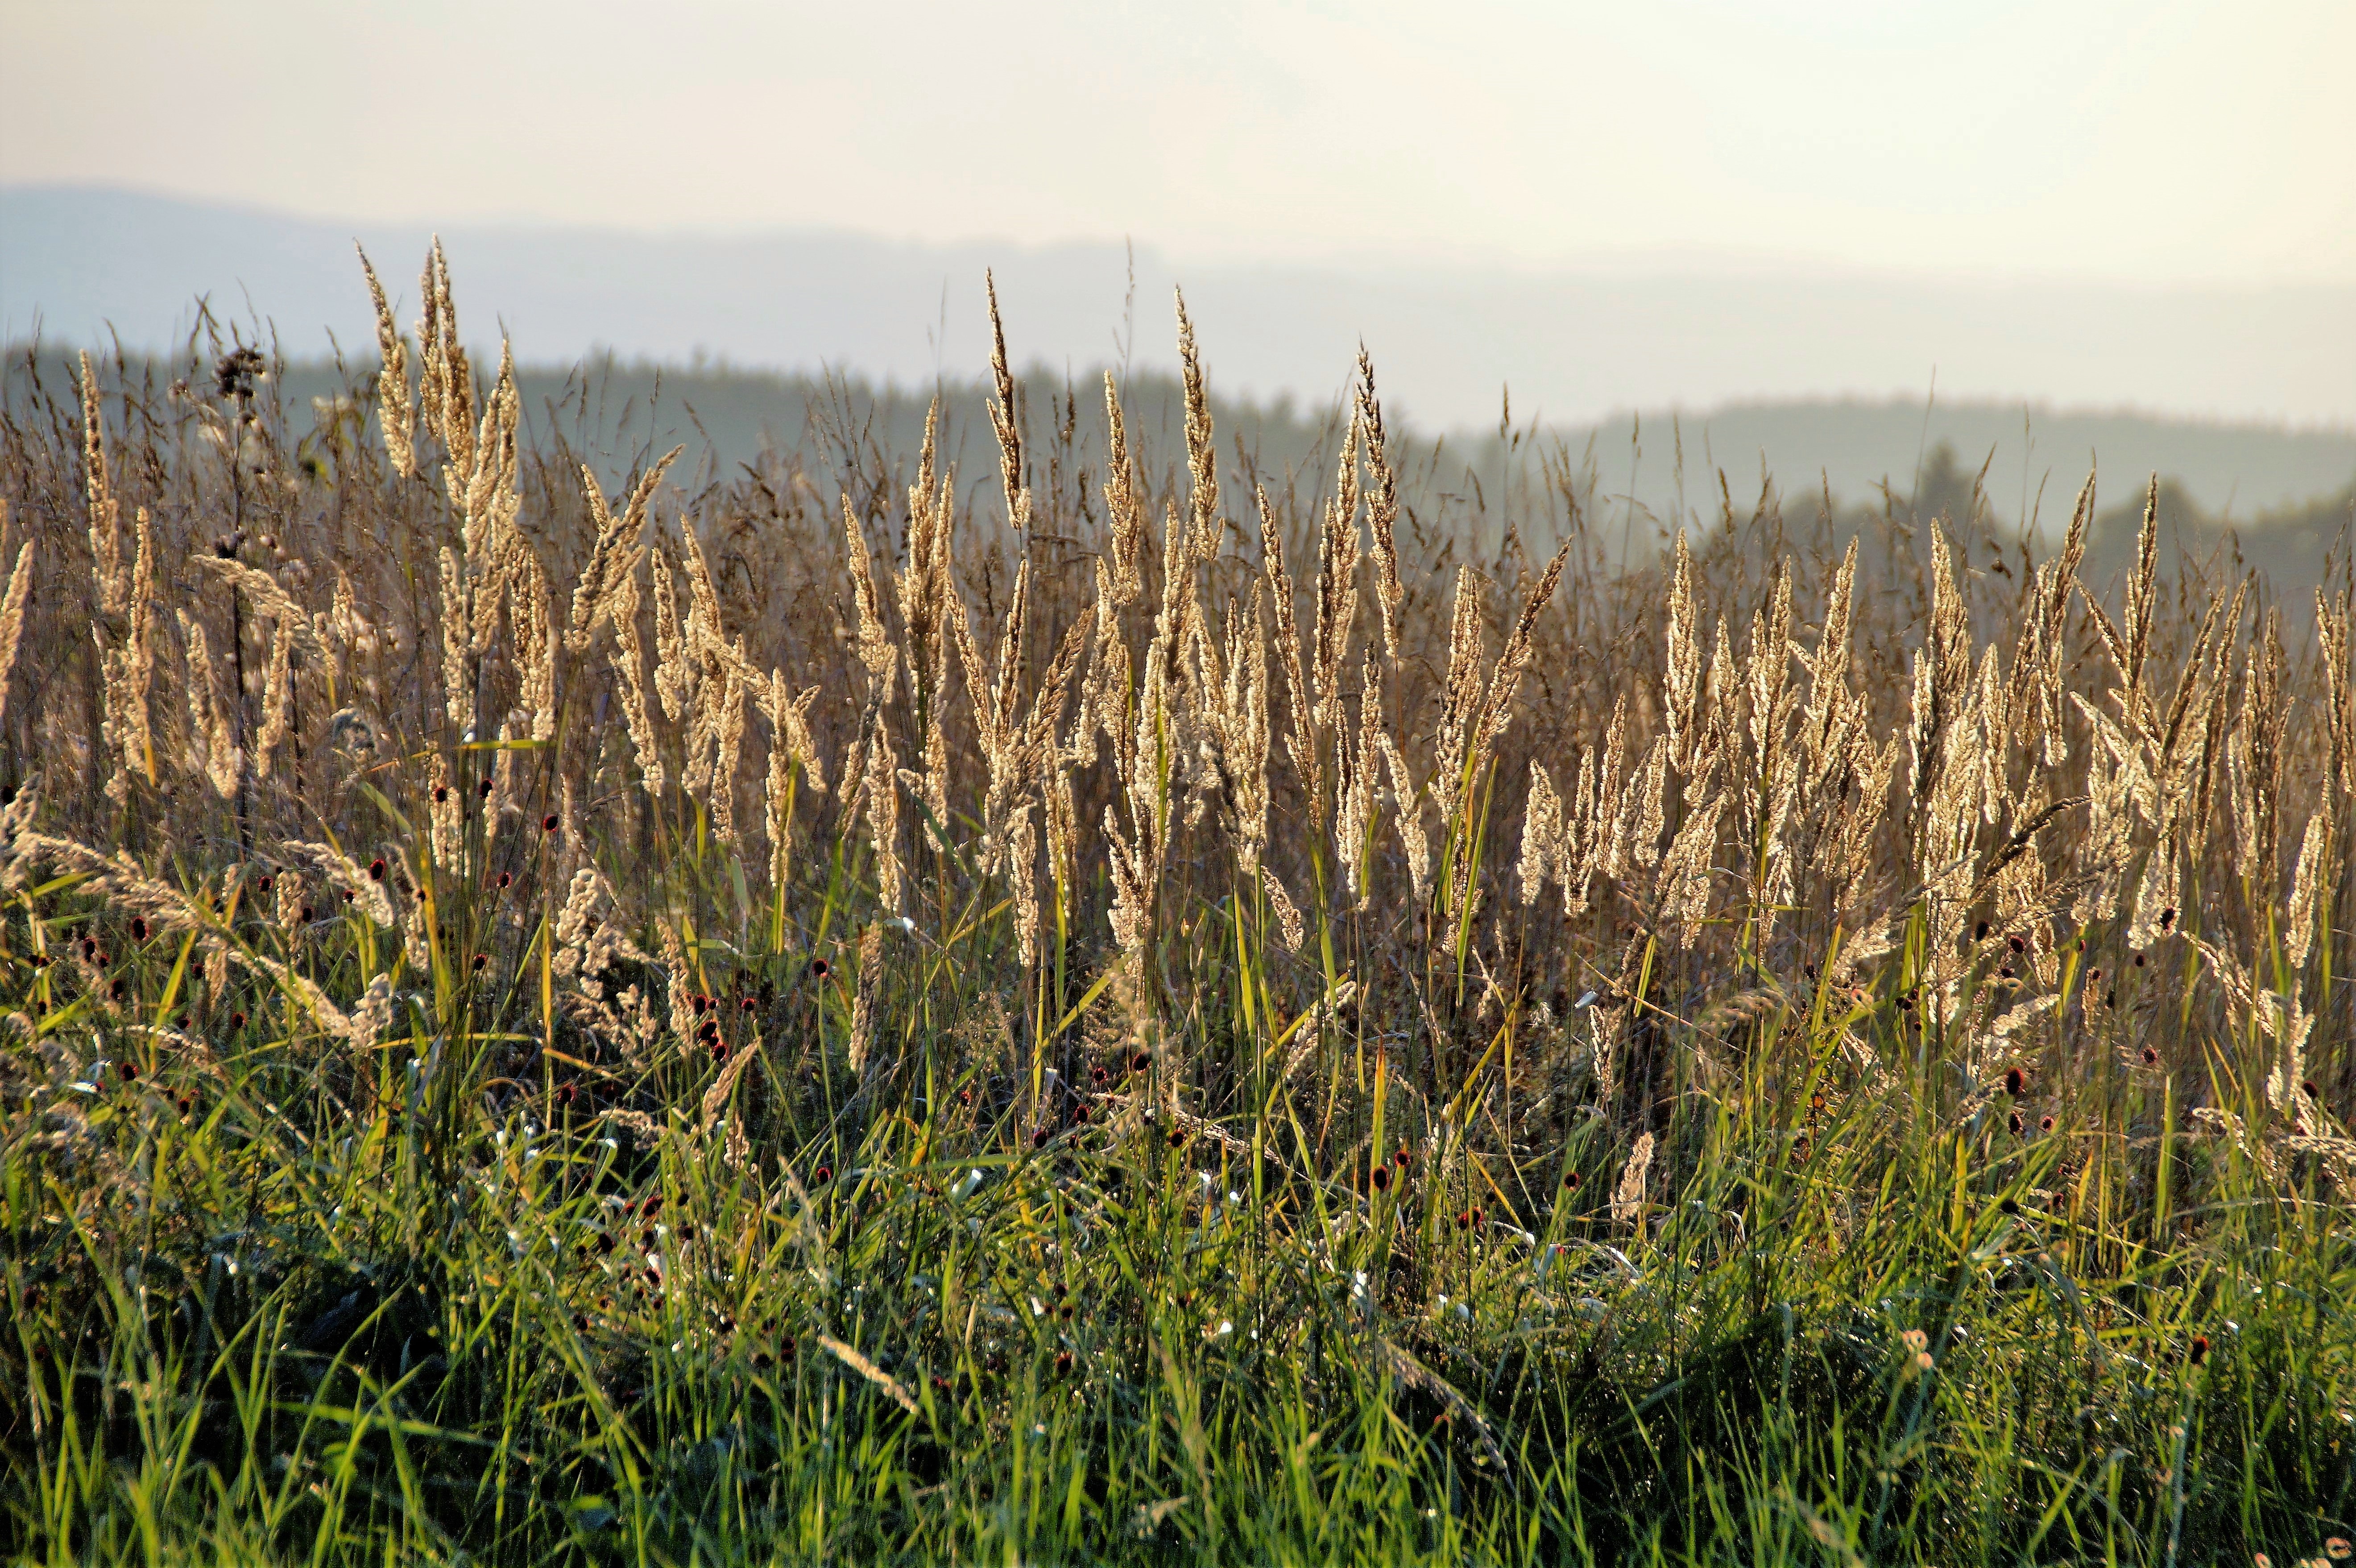
landscape, tree, nature, grass, plant, sunset, field, meadow, prairie, leaf, flower, evening, twilight, crop, agriculture, flora, wildflower, ears of corn, grassland, wetland, habitat, ecosystem, grasses, evening sky, rural area, flowering plant, klasky, natural environment, grass family, land plant, phragmites